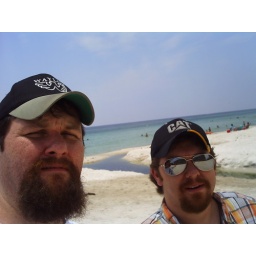
me in the waylon hat and my brother.damn that sand was white!